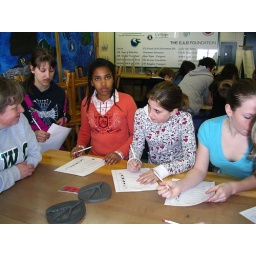
This bird wades in water